Reanne Evans

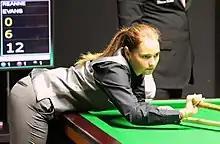
2017 Paul Hunter Classic

In the qualifying rounds for the 2017 World Snooker Championship, Evans defeated Robin Hull 10–8 in the first round, calling the victory the best of her career to that point. She lost 6–10 to Lee Walker in the second round of qualifying. In the next four world championships, she exited in the first qualifying round each year, losing 7–10 to Dominic Dale in 2018, 2–10 to Zhang Yong in 2019, and to Andy Hicks by 3–6 in 2020 and 2–6 in 2021.